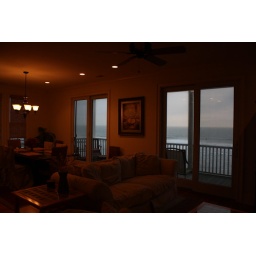
The beach house in Charlotte